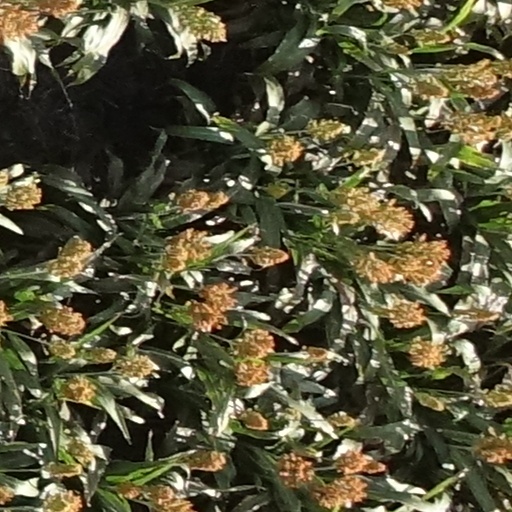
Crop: sorghum